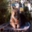
Label: cat